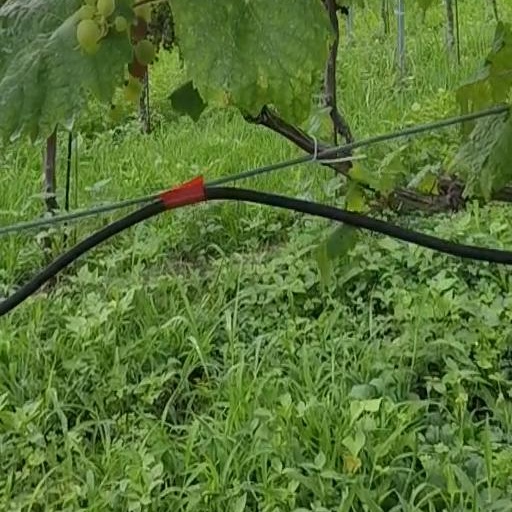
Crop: grape